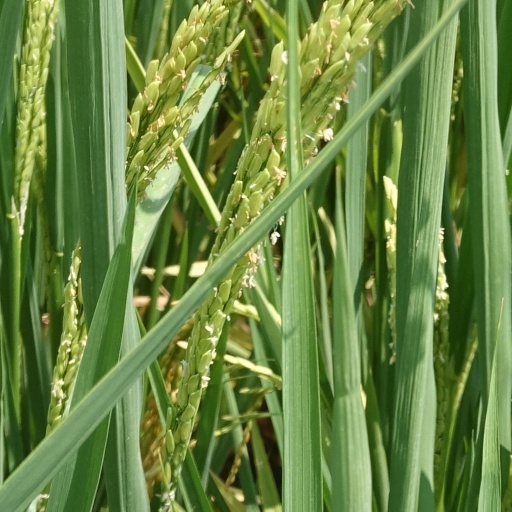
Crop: rice